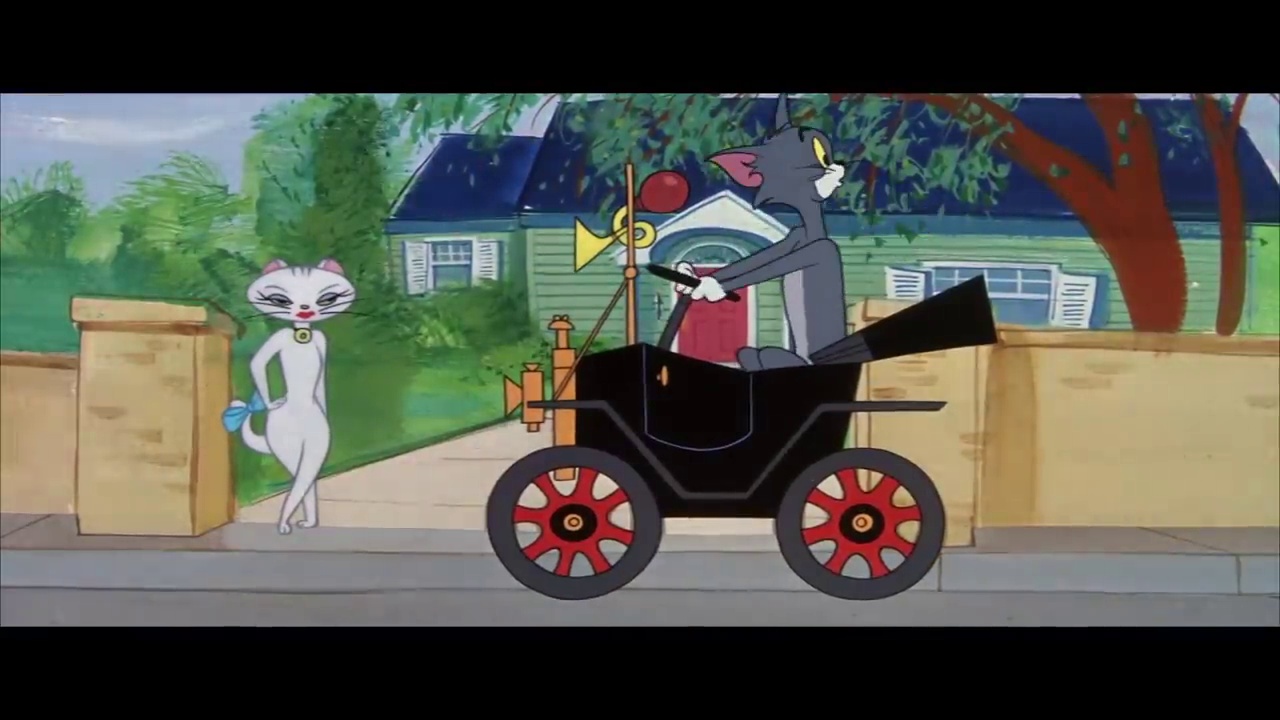
Portrait style: Cartoon Portrait